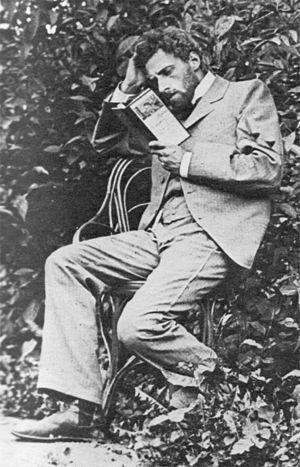
Karl Kasimir Theodor Meierhold dit Vsevolod Emilievitch Meyerhold, né le 28 janvier 1874 à Penza en Russie et mort le 2 février 1940 en prison, est un dramaturge et metteur en scène russe. Il se convertit du luthéranisme à l'orthodoxie à l'âge de 21 ans, adhéra à la révolution russe, fut nommé en 1922 directeur du Théâtre de la Révolution, mais mourut victime des Purges staliniennes.